John Brooks (writer)

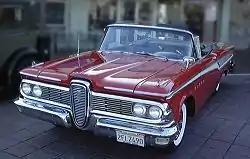
Ford Motor Company's Edsel, subject of author John Brooks's best-known "New Yorker" profile

Part of Brooks's appeal as a financial journalist was that he wrote for a general-interest publication, "The New Yorker". Unlike journalists for more narrowly focused business publications, Brooks realized early on that it was storytelling – and not financial jargon – that would propel readers through his pieces. In his book "Once in Golconda", Brooks devoted much of the book to fleshing out the character and peccadilloes of its protagonist, financier Richard Whitney, the aristocratic Morgan broker who headed the New York Stock Exchange, but ended up in Sing Sing Prison for his misdeeds.